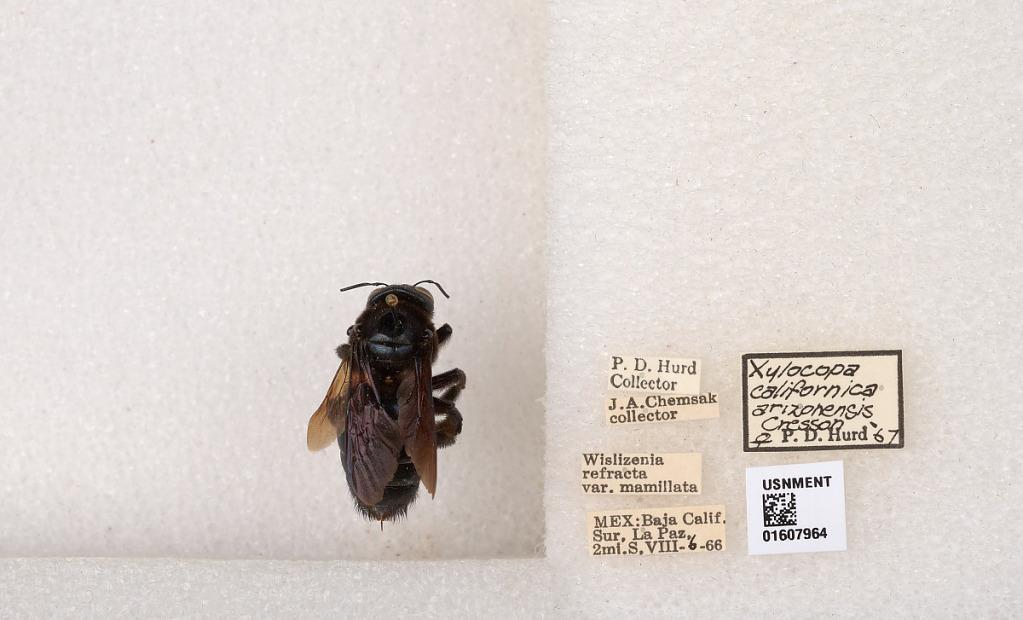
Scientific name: Xylocopa (Xylocopoides) californica arizonensis Cresson
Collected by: P. Hurd & J. Chemsak
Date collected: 1966-8-6
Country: Mexico
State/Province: Baja California Sur
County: La Paz
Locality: La Paz, 2 mi. S
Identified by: Hurd, P. D.